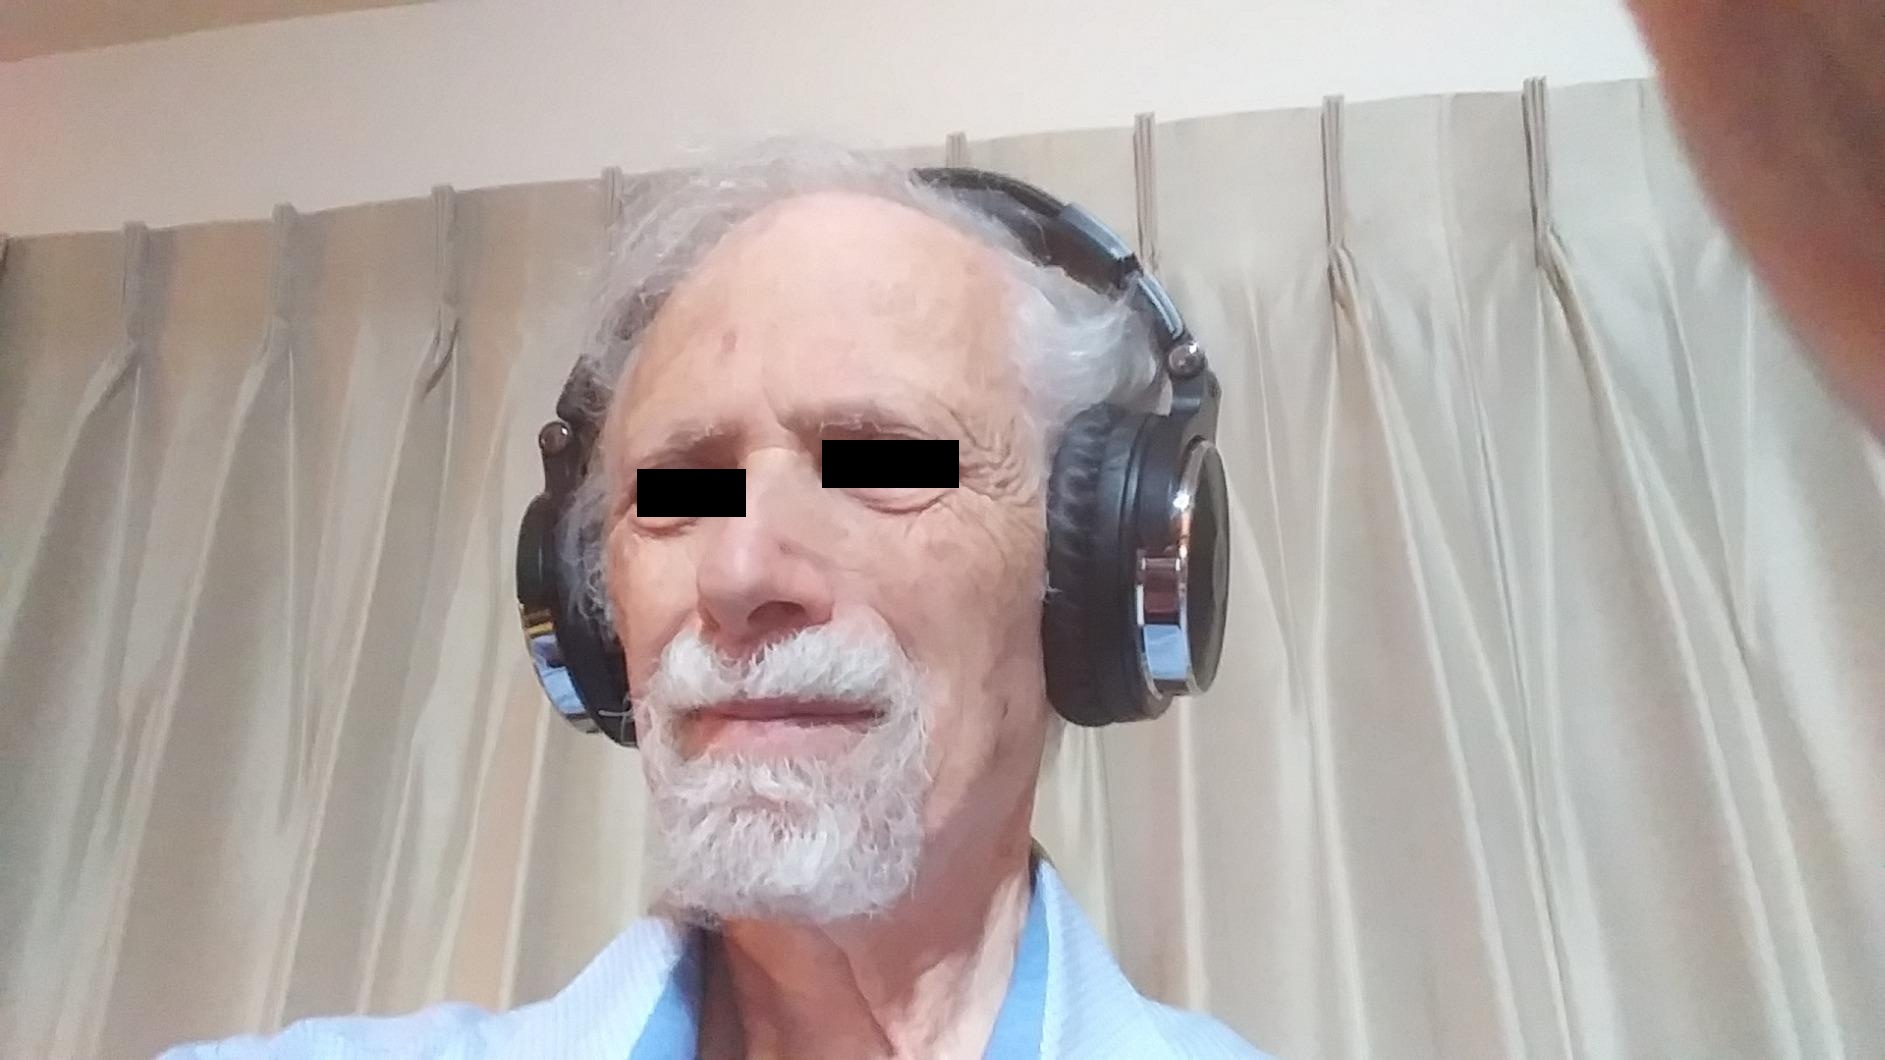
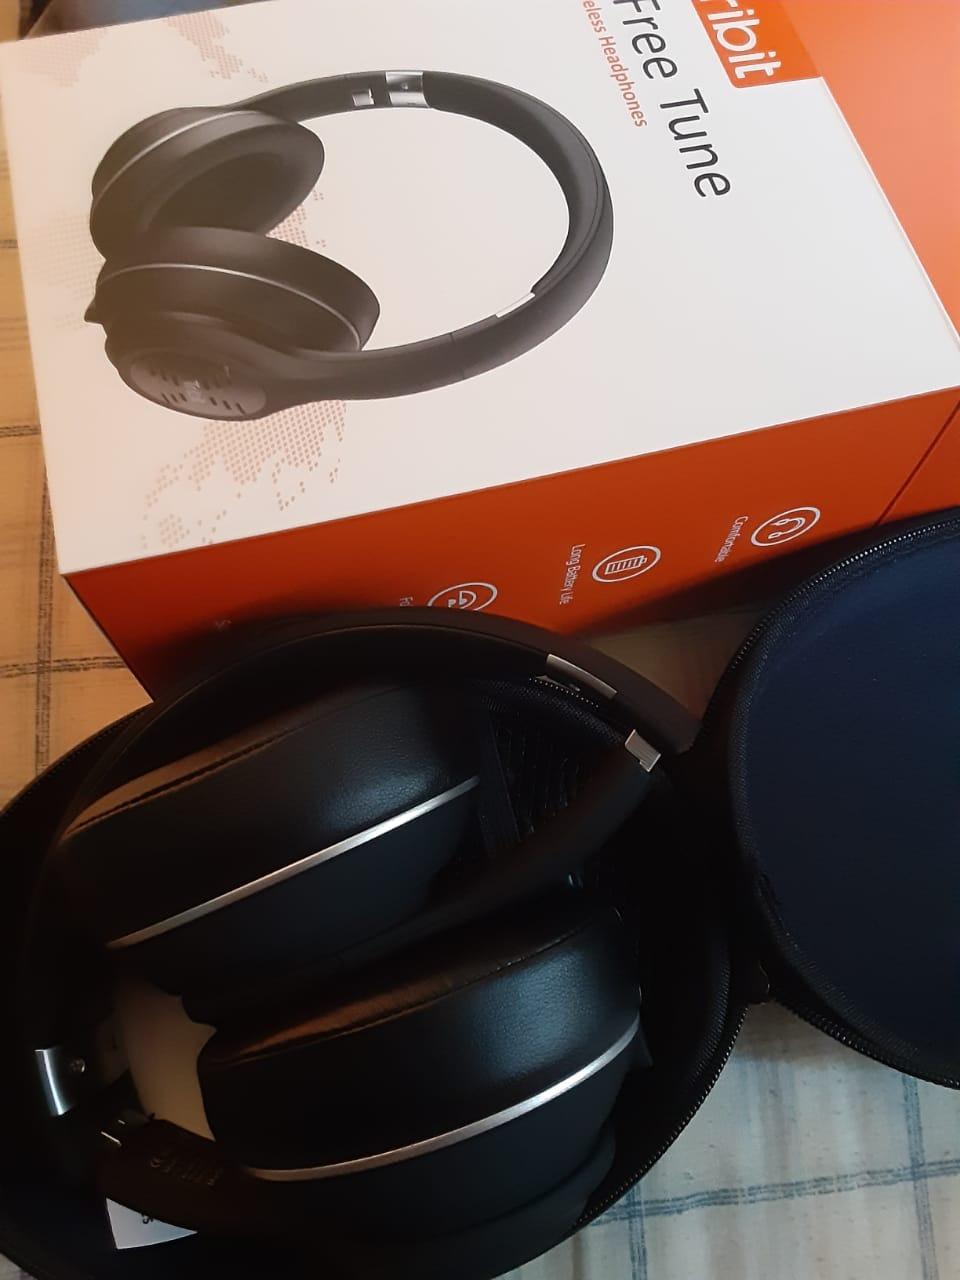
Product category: headphones
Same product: no